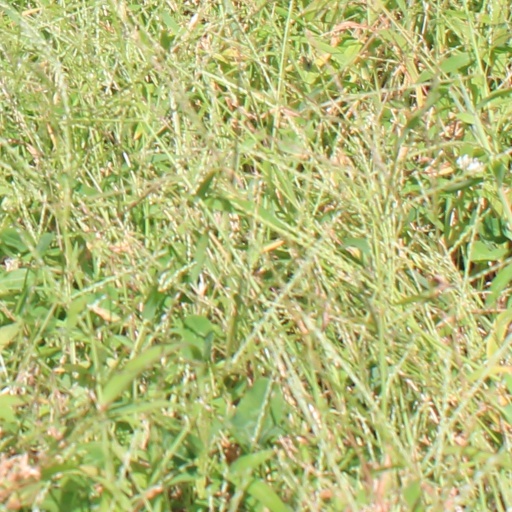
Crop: grape